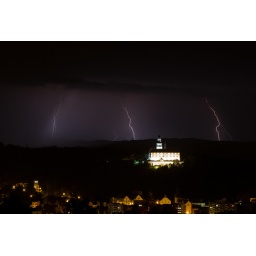
Storm above the castle in my home town.